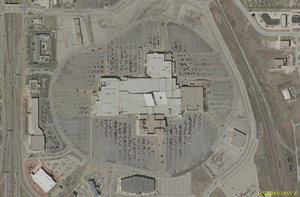
Image satellite du Crossroads Mall Image satellite USGS du logiciel NASA World Wind
Le Crossroads Mall est un centre commercial situé dans le sud d'Oklahoma City en Oklahoma. Le nom du centre a été choisi ainsi parce qu'il se trouve à l'intersection de l'Interstate 35 et de l'Interstate 240, l'un des principaux carrefours de la ville.